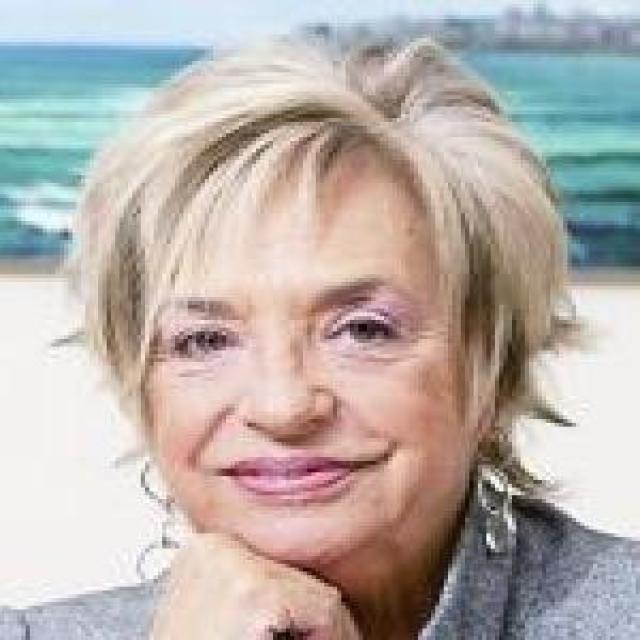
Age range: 65+